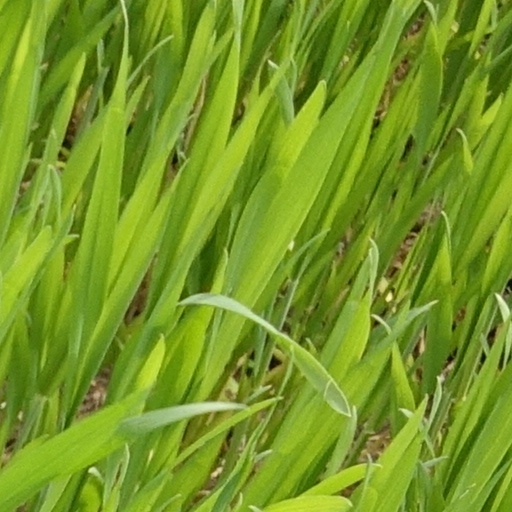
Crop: wheat